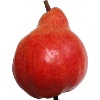
Label: Pear Red 1